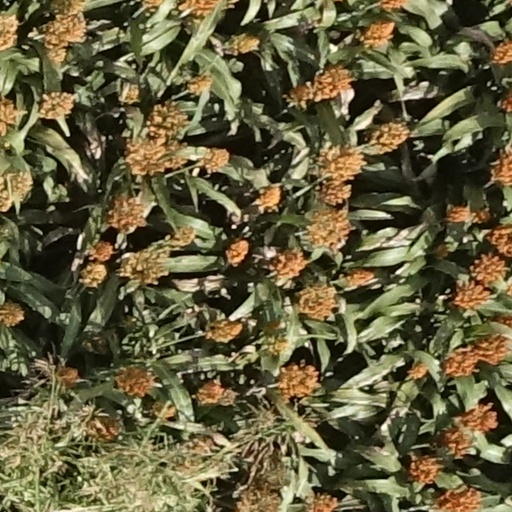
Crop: sorghum